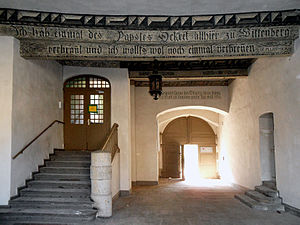
Martin Luther / Ægteskabet med Katharina von Bora (1525)
Indgangspartiet til Luthers hjem i Wittenberg.
"""Luther"" omdirigeres hertil. For andre betydninger af Luther, se Luther.